Carlos Ott

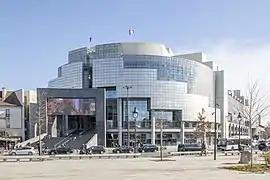
exterior view of midrise building, which uses materials of glass and metal

Carlos Adolfo Ott (born October 16, 1946) is a Uruguayan-Canadian architect. He became famous when he won the international design competition in 1983 for the construction of the Opéra Bastille in Paris, which was inaugurated on July 14, 1989 (bicentennial of the French Revolution). Starting from an office in Toronto, Canada, Ott has since expanded his practice internationally. Ott's practice is headquartered in Montevideo, Uruguay, with offices in Dubai, Montreal, Shanghai and Toronto. Ott has designed buildings in Argentina, Canada, China, France, Germany, India, Paraguay, The Philippines, Singapore, Switzerland, United Arab Emirates, the United States, and Uruguay.